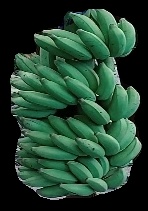
Variety: elakki-bale
Grade: grade1